Baronet

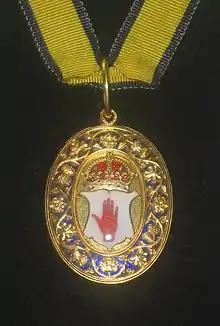
Neck decoration for baronets, depicting the Red Hand of Ulster

Marking the baronetage's origins in the Plantation of Ulster, baronets of England, Ireland, Great Britain or the United Kingdom (i.e., all except baronets of Nova Scotia) can display the Red Hand of Ulster (sinister (left) hand version) as a heraldic badge, being the arms of the ancient kings of Ulster. This badge (or augmentation of honour) is blazoned as follows: "Argent a Hand sinister couped at the wrist extended in pale Gules". King James I of England established the hereditary Order of Baronets in England on 22 May 1611, in the words of "Collins' Peerage" (1741): "for the plantation and protection of the whole Kingdom of Ireland, but more especially for the defence and security of the Province of Ulster, and therefore for their distinction those of this order and their descendants may bear the badge (Red Hand of Ulster) in their coats of arms either in canton or an escutcheon at their election". Since 1929, such baronets may also display the Red Hand of Ulster on its own as a badge, suspended by a ribbon below the shield of arms.